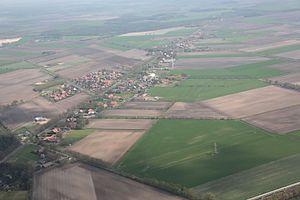
Renkenberge est une municipalité allemande du land de Basse-Saxe et l'arrondissement du Pays de l'Ems. En 2014, elle comptait 715 hab.